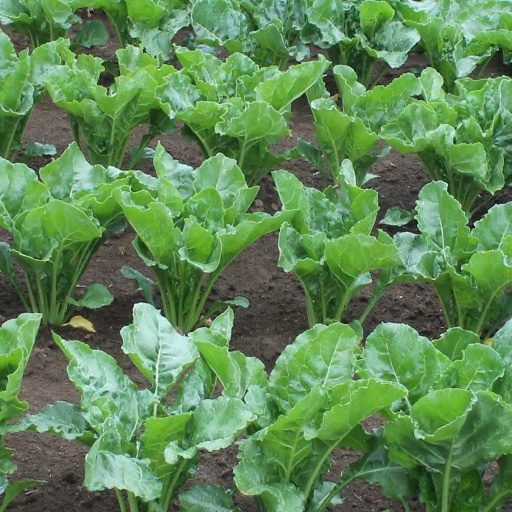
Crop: sugar beet